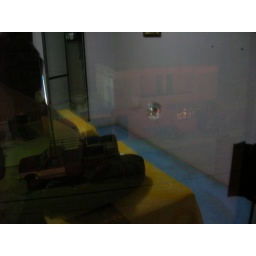
Reflection of hotel room in window (with bullethole) and street scene below. In a small town in Oaxaca, Mexico.